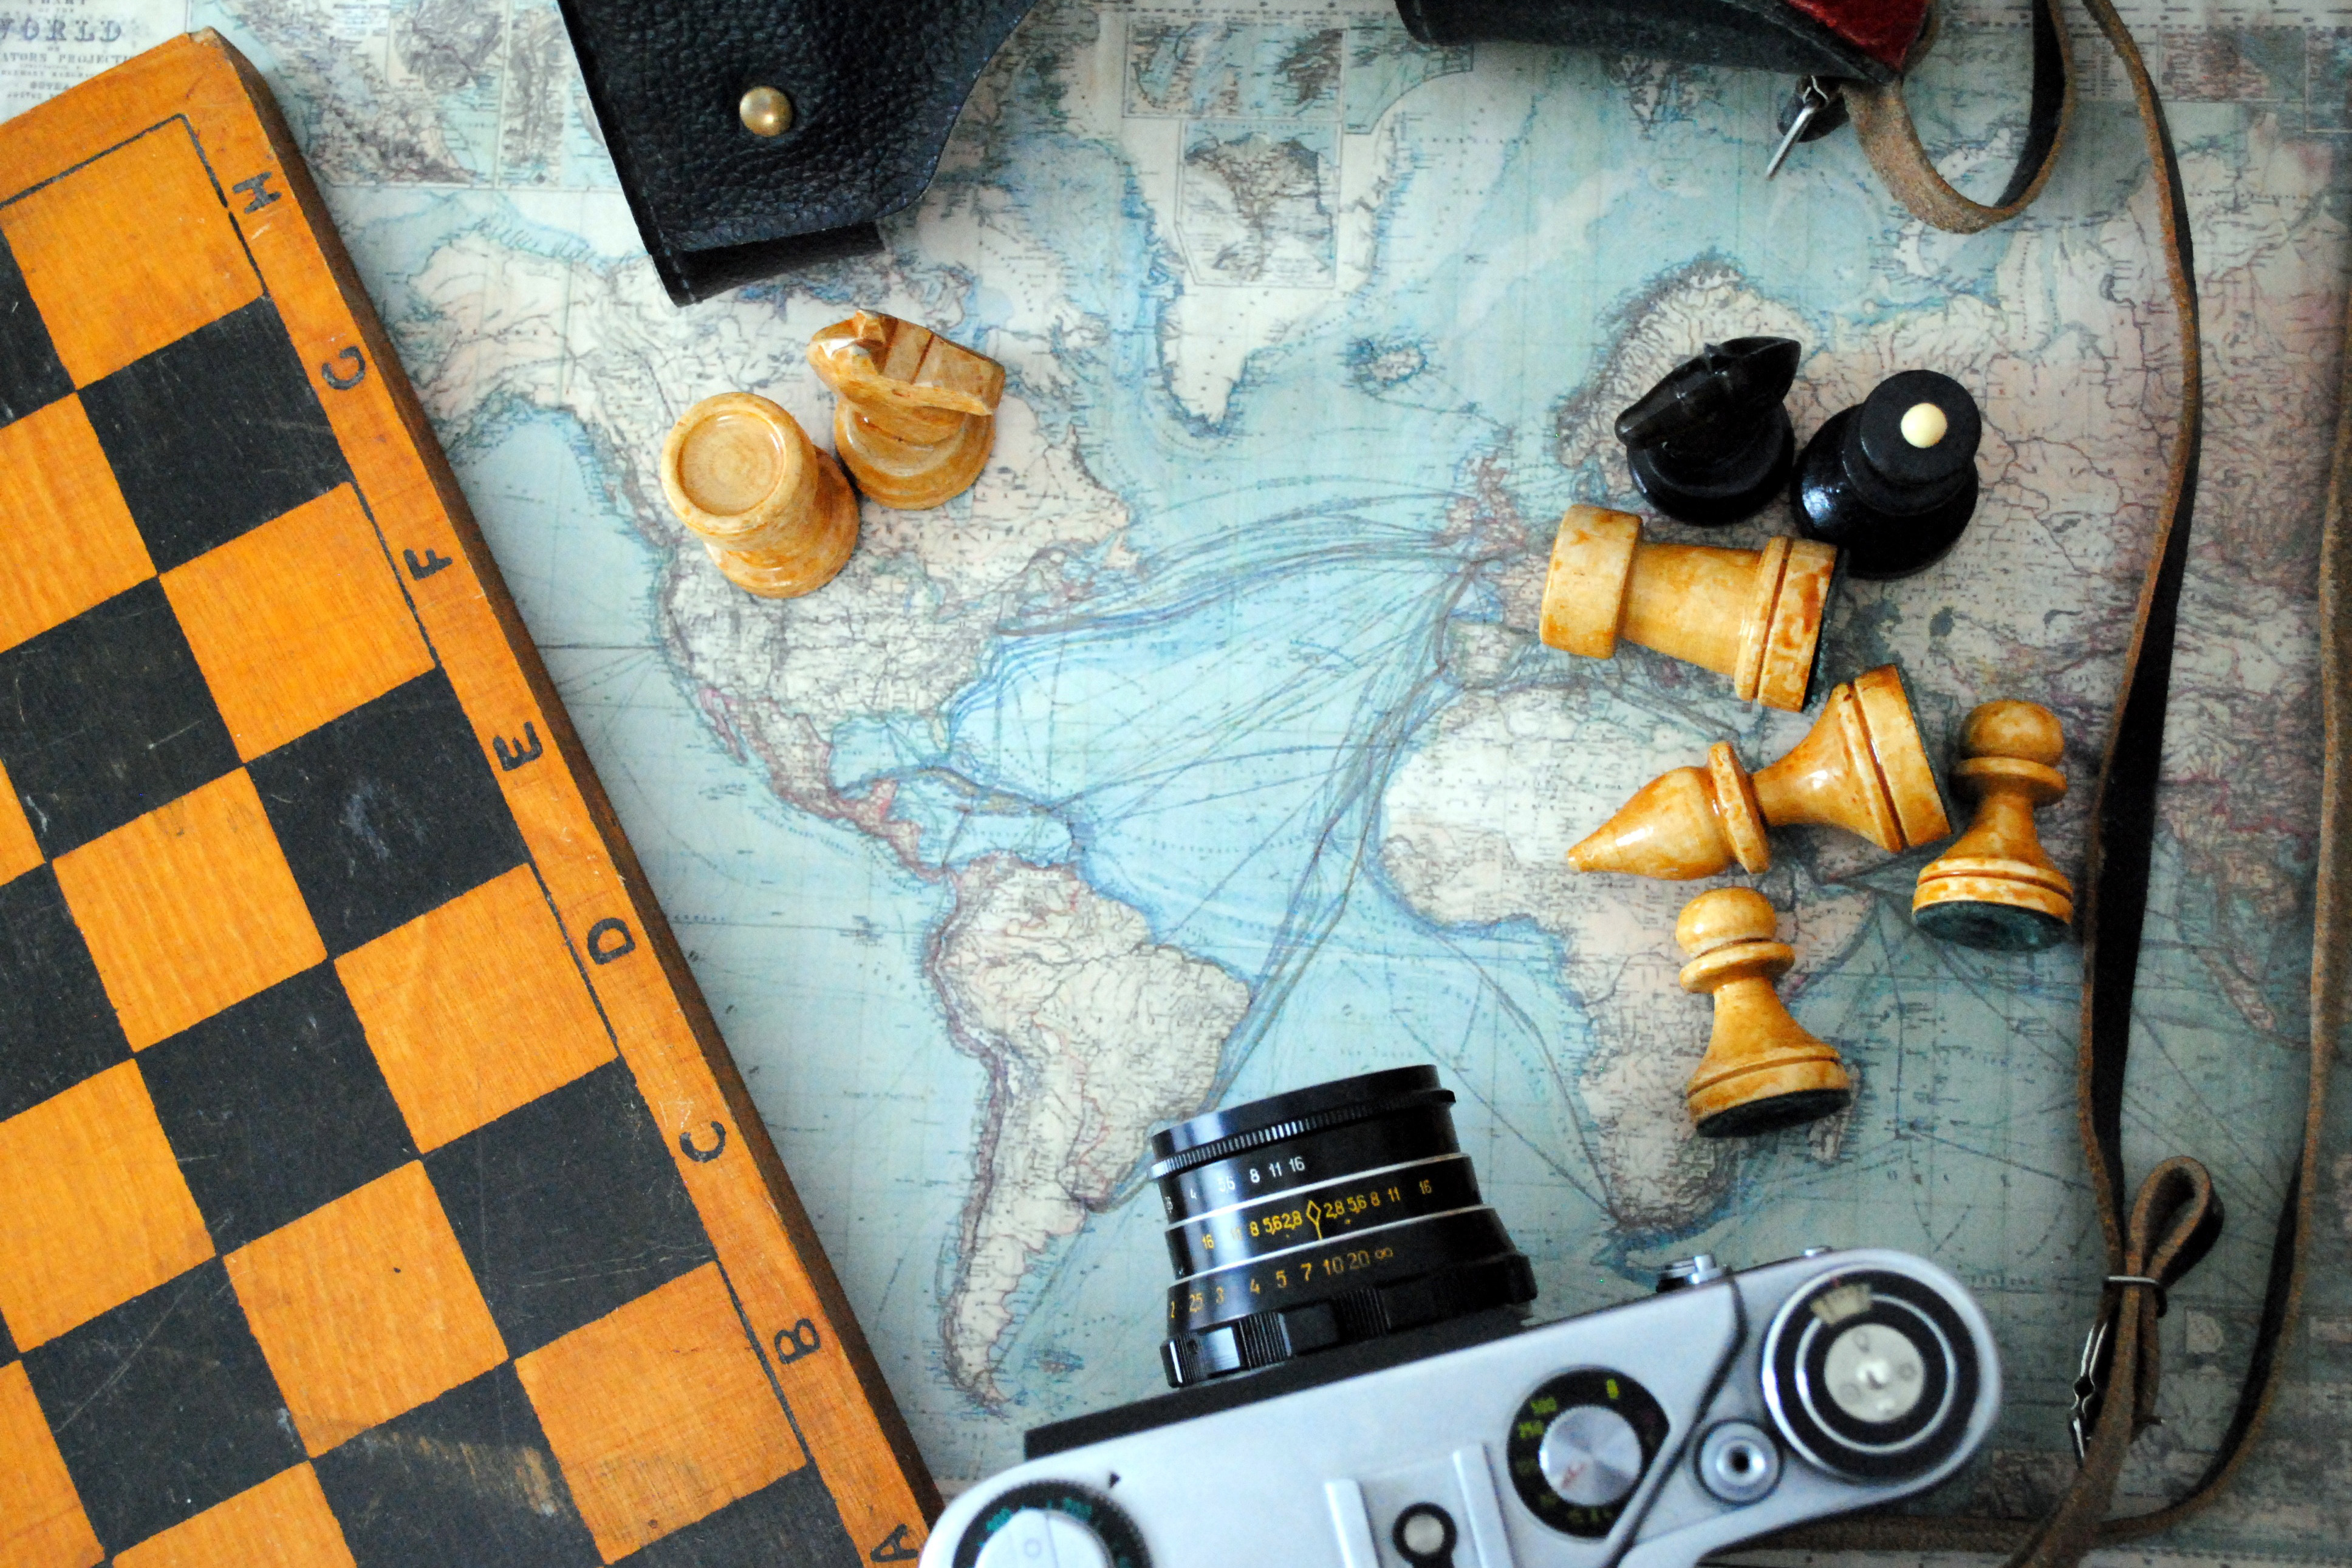
games, yellow, indoor games and sports, electronics, board game, recreation, space, pattern